Kingdom (British TV series)

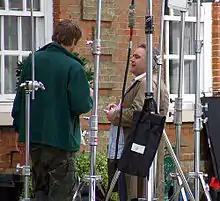
Tony Slattery (right) as Sidney Snell during filming of the second series in 2007. To emphasise the character's unkempt nature, his costume is rarely changed.

The characters are described by Wheeler as "three families"; Peter's relations, his colleagues, and the populace of Market Shipborough.